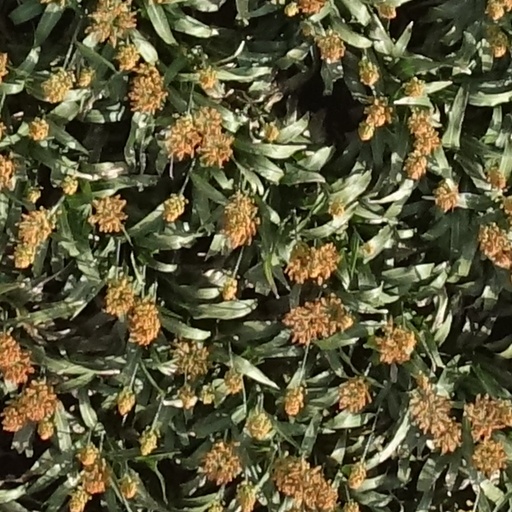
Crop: sorghum